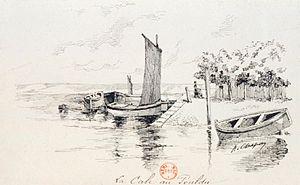
La cale au Pouldu au XIXème siècle (dessin à la plume et à l'encre de Chine de A. Chapon, bibliothèque nationale)
Clohars-Carnoët [klɔaʁ kaʁnwεt] est une commune française du département du Finistère, en région Bretagne. Ses habitants se nomment les Cloharsiens.